Arago cave

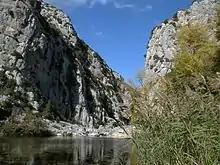
Arago Cave

Arago cave is located in the southern part of France, at the east of the Pyrénées, in the French department of Pyrénées-Orientales, in the town of Tautavel. Included in a limestone cliff of the Corbières Massif, it overlooks several tens of meters (80 m today, less than 60 at the time of Tautavel Man) of wide valley where the Verdouble stream leaves a canyon to meander in this plain.